Thaddeus Hait Farm

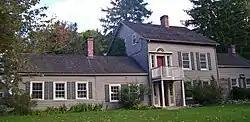
Main house in 2007

The Thaddeus Hait Farm is located on Allhusen Road near the hamlet of Modena in the town of Plattekill, New York, United States. It is a property on both sides of the road consisting of 15 contributing properties in two distinct groups, together comprising a mostly intact early 19th-century family farm still used for that purpose today.